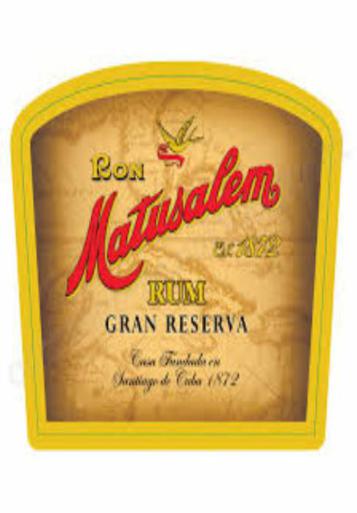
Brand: matusalem
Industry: Food